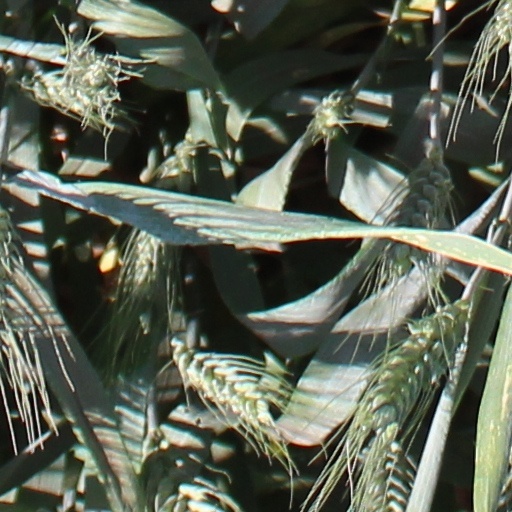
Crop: wheat